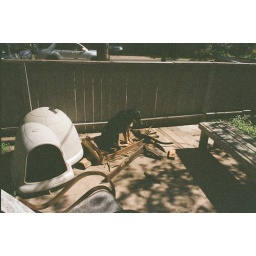
dog in table